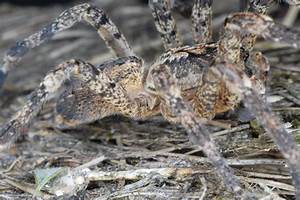
Label: spider